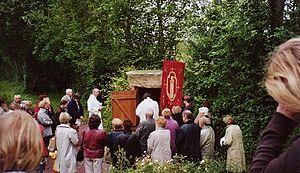
Ortaire de Landelles ou Ortaire du Dézert était un religieux normand du haut Moyen Âge, reconnu comme un saint par l'Église catholique et fêté le 29 mai en Occident et le 15 avril en Orient.